Washington Irving

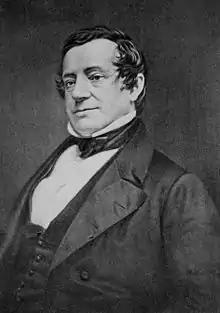
Daguerreotype of Washington Irving(modern copy by Mathew Brady,original by John Plumbe)

Washington Irving (April 3, 1783 – November 28, 1859) was an American short-story writer, essayist, biographer, historian, and diplomat of the early 19th century. He wrote the short stories "Rip Van Winkle" (1819) and "The Legend of Sleepy Hollow" (1820), both of which appear in his collection "The Sketch Book of Geoffrey Crayon, Gent." His historical works include biographies of Oliver Goldsmith, Muhammad, and George Washington, as well as several histories of 15th-century Spain that deal with subjects such as the Alhambra, Christopher Columbus, and the Moors. Irving served as the American ambassador to Spain in the 1840s.